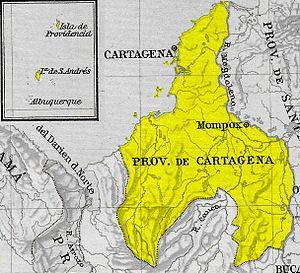
L'État libre de Carthagène des Indes est une ancienne entité administrative et territoriale de Nouvelle-Grenade, indépendante puis intégrée aux Provinces-Unies de Nouvelle-Grenade. Elle comprenait la partie nord de la province de Cartagena de 1810, la partie sud formant la province indépendante de Mompox avant d'être conquise par Carthagène. L'État libre de Carthagène des Indes a existé officiellement du 11 novembre 1811 au 6 décembre 1815 et fut le premier territoire de l'actuelle Colombie à déclarer son indépendance de l'Espagne.